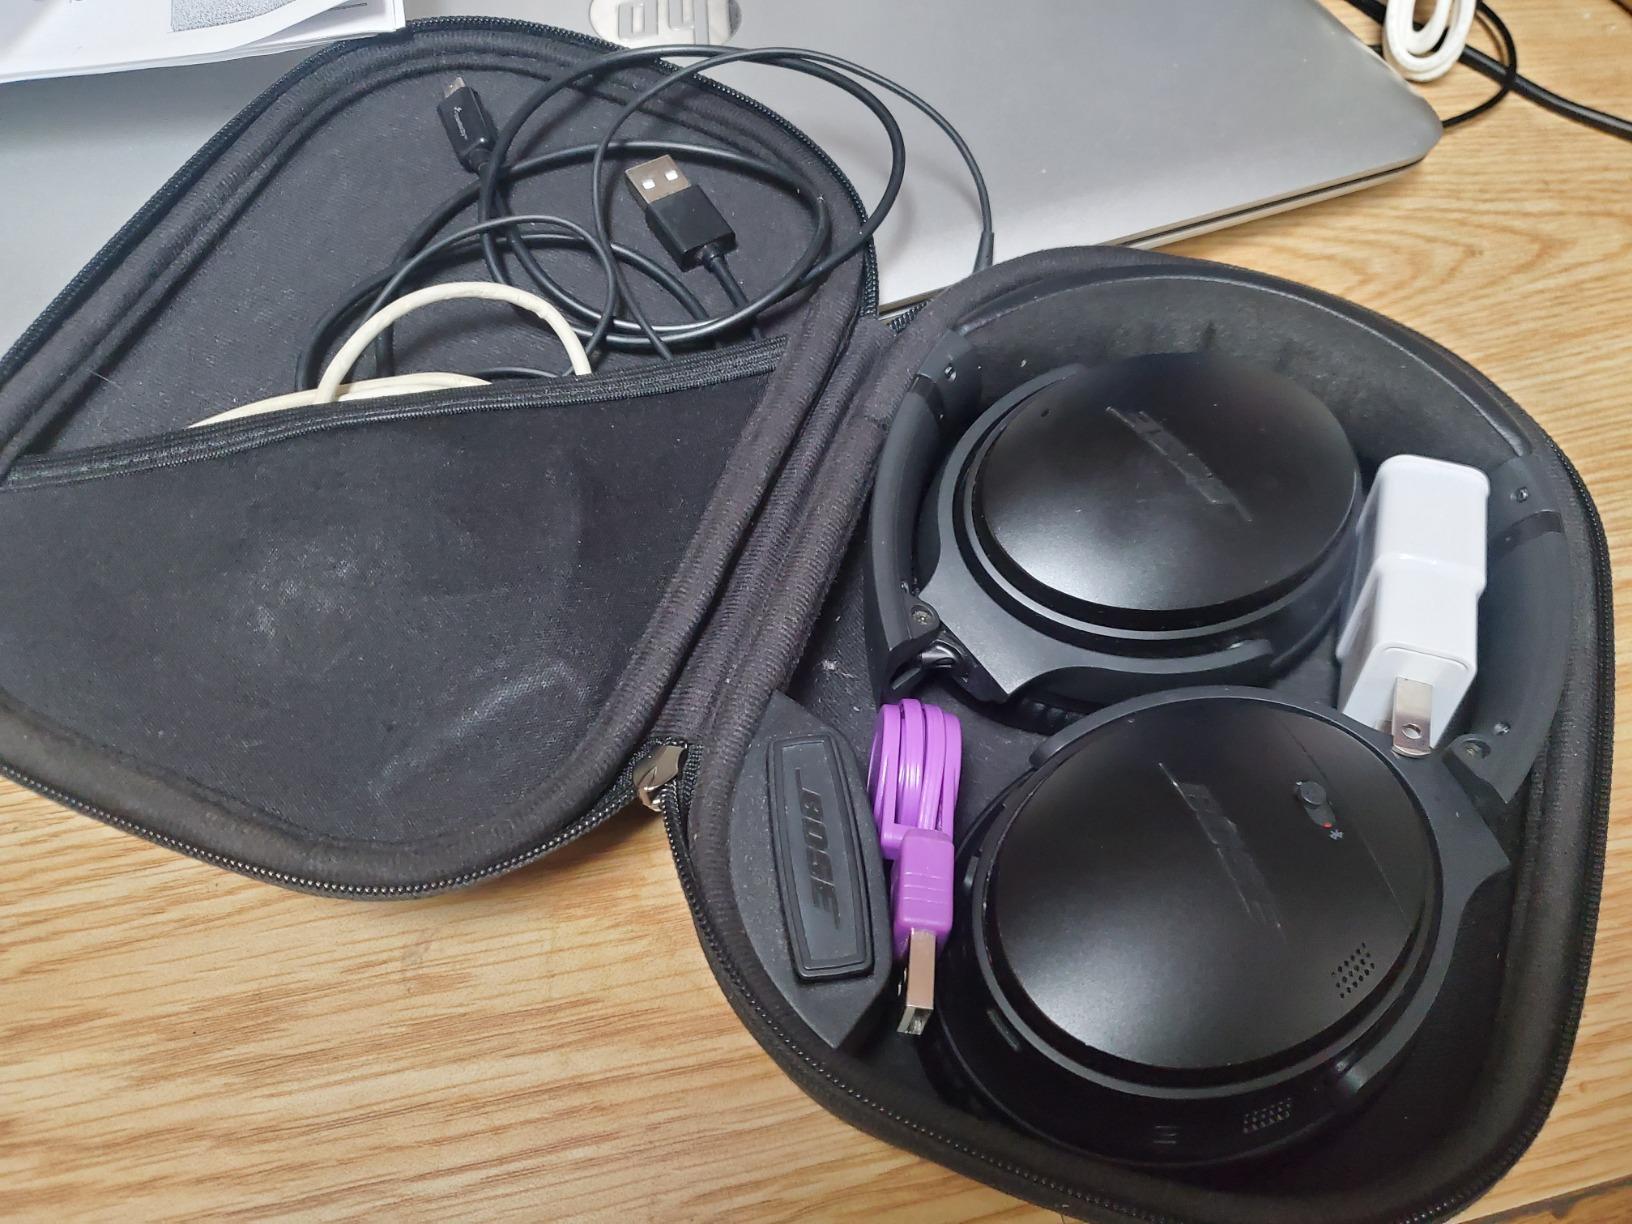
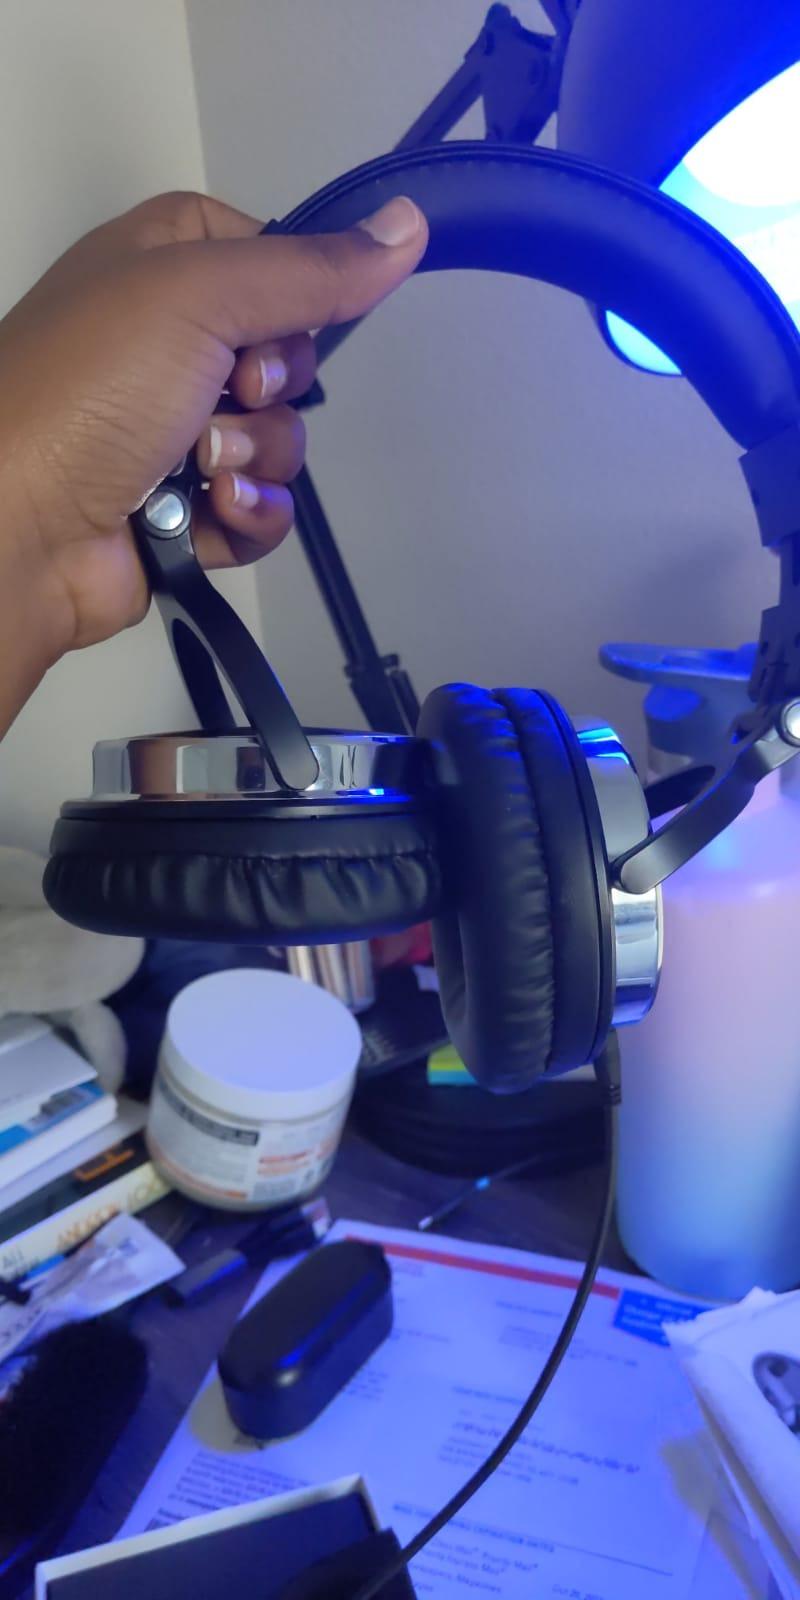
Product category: headphones
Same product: no